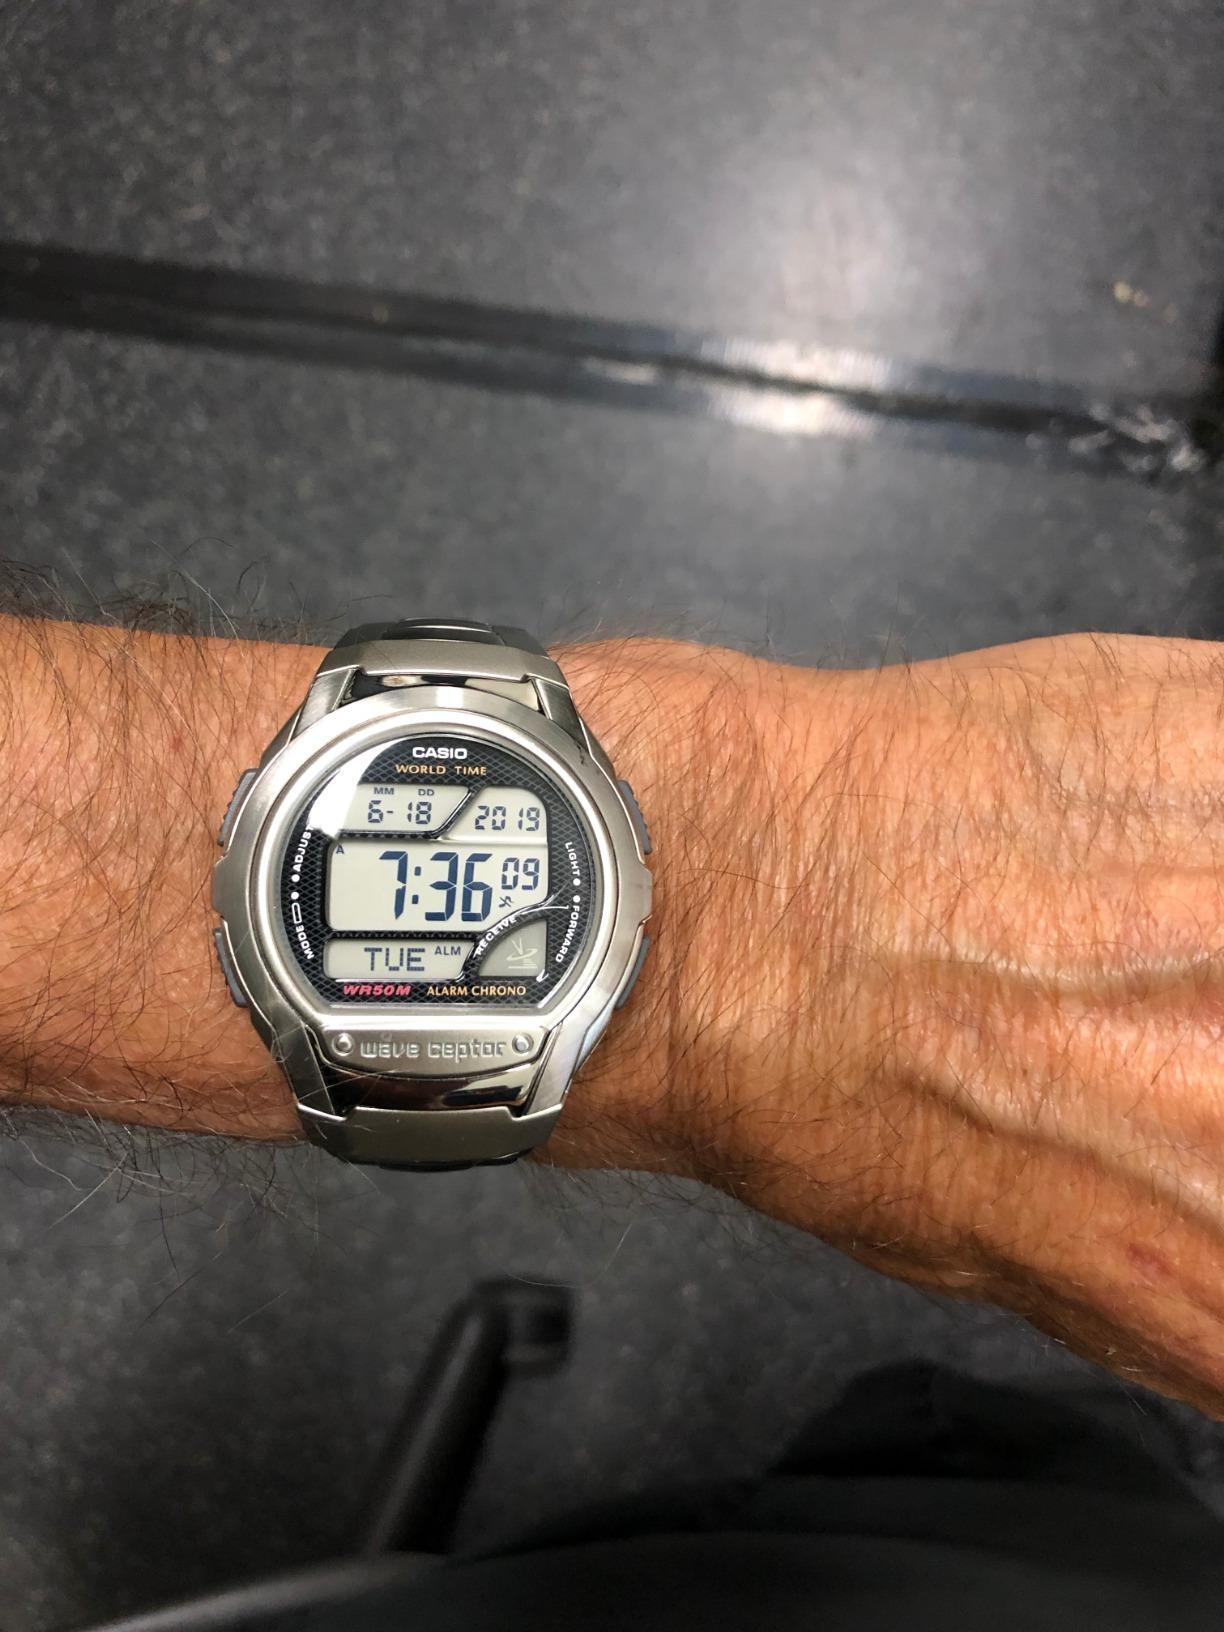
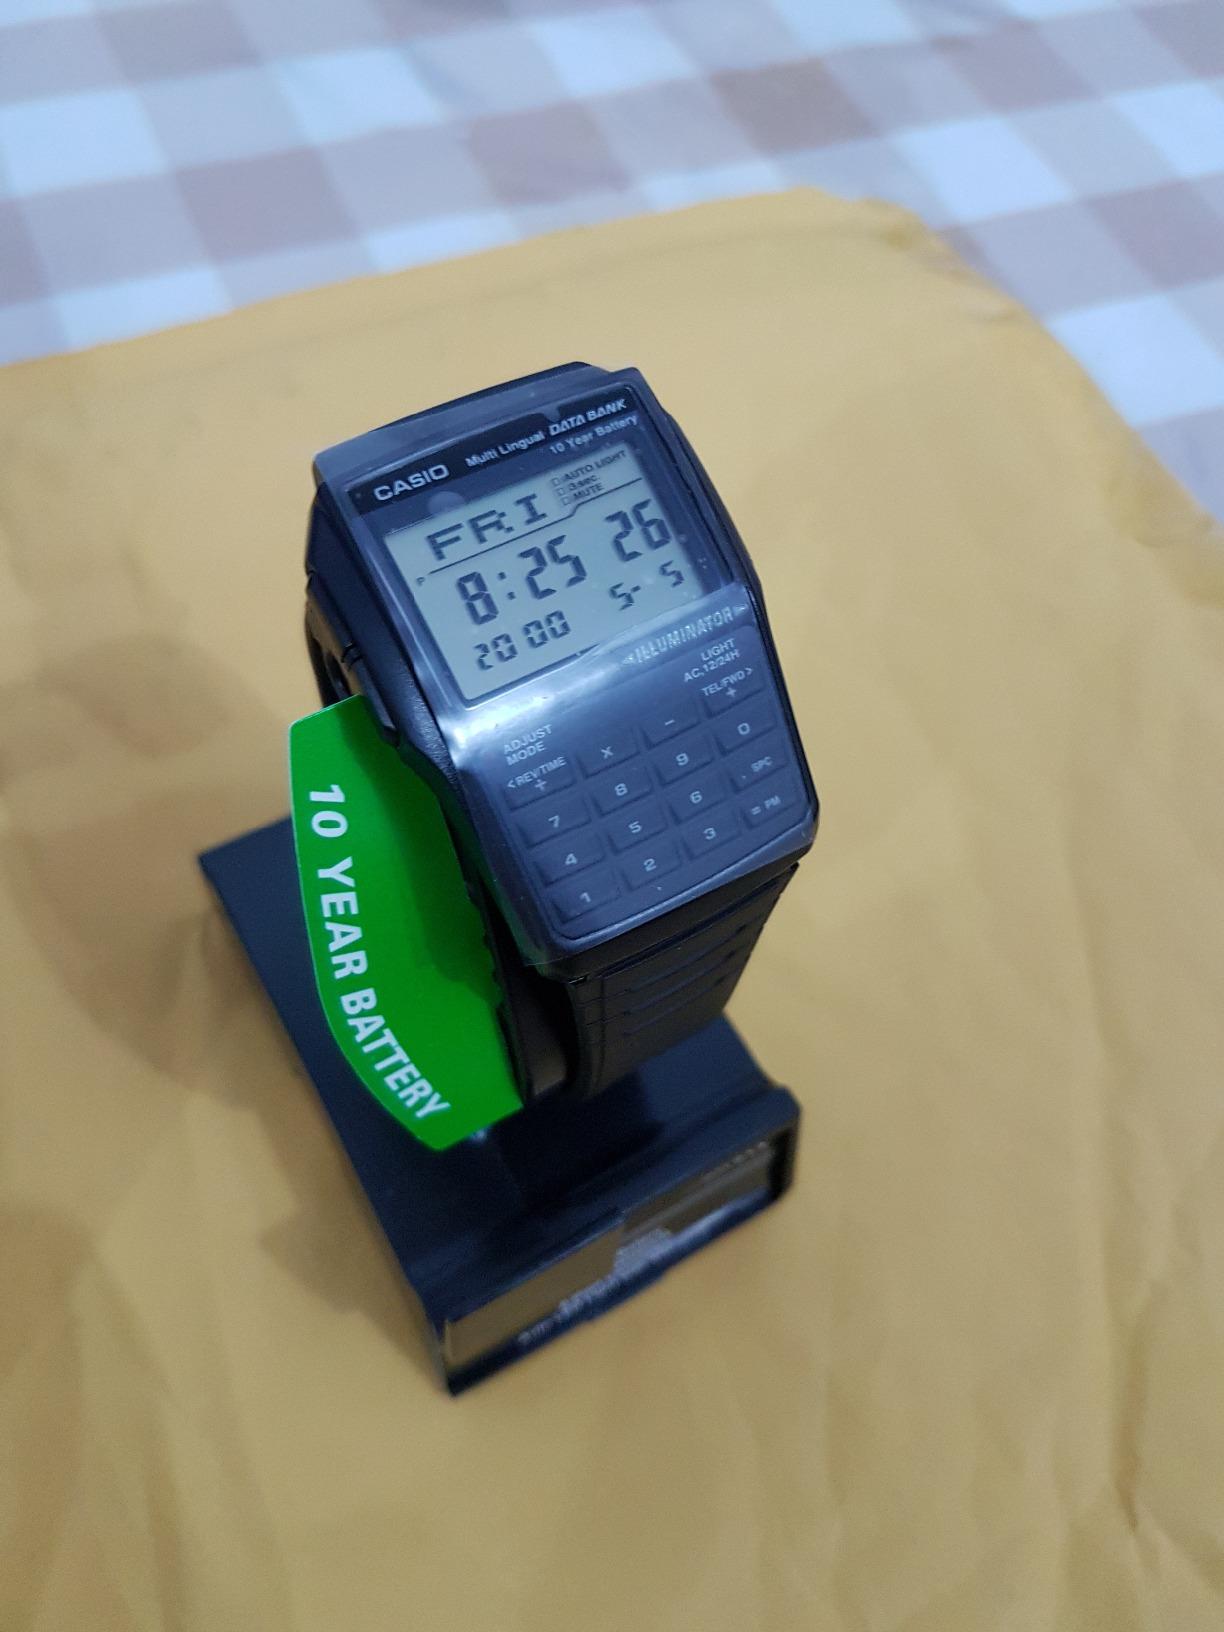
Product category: accessories_watch
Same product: no